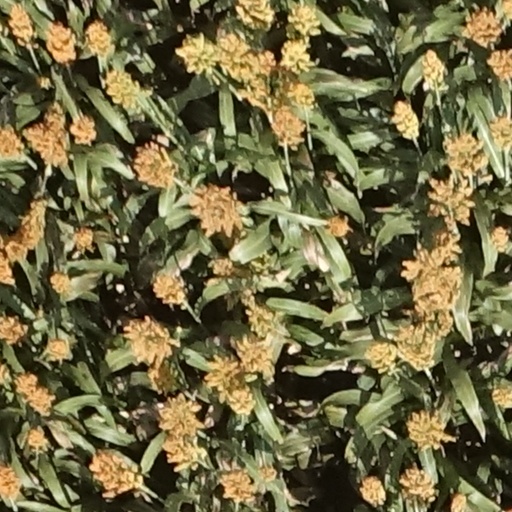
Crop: sorghum